Caldwell United States Post Office

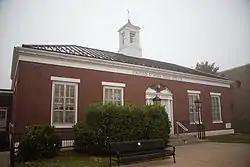
Post Office Caldwell

The Caldwell United States Post Office, located at 14 N. Main St. in Caldwell, Kansas, was listed on the National Register of Historic Places in 1989. It is Classical Revival in style and was built in 1941.